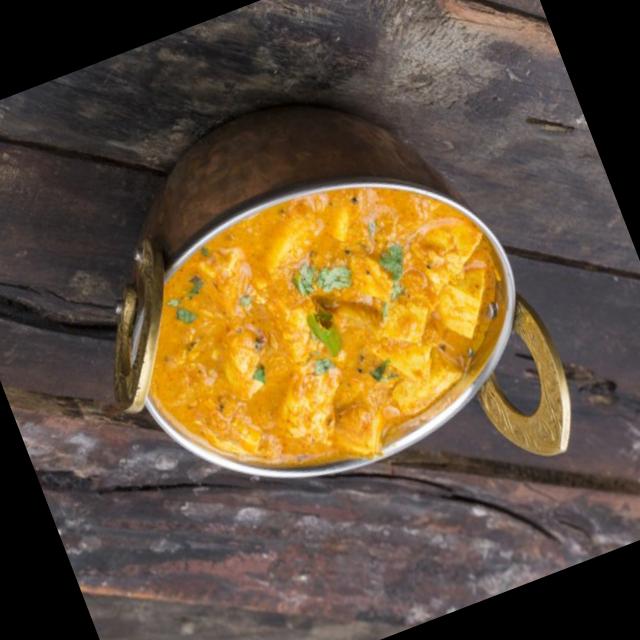
Dish: shahi_paneer